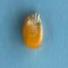
Maize quality: Good